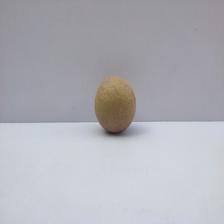
Size: Small